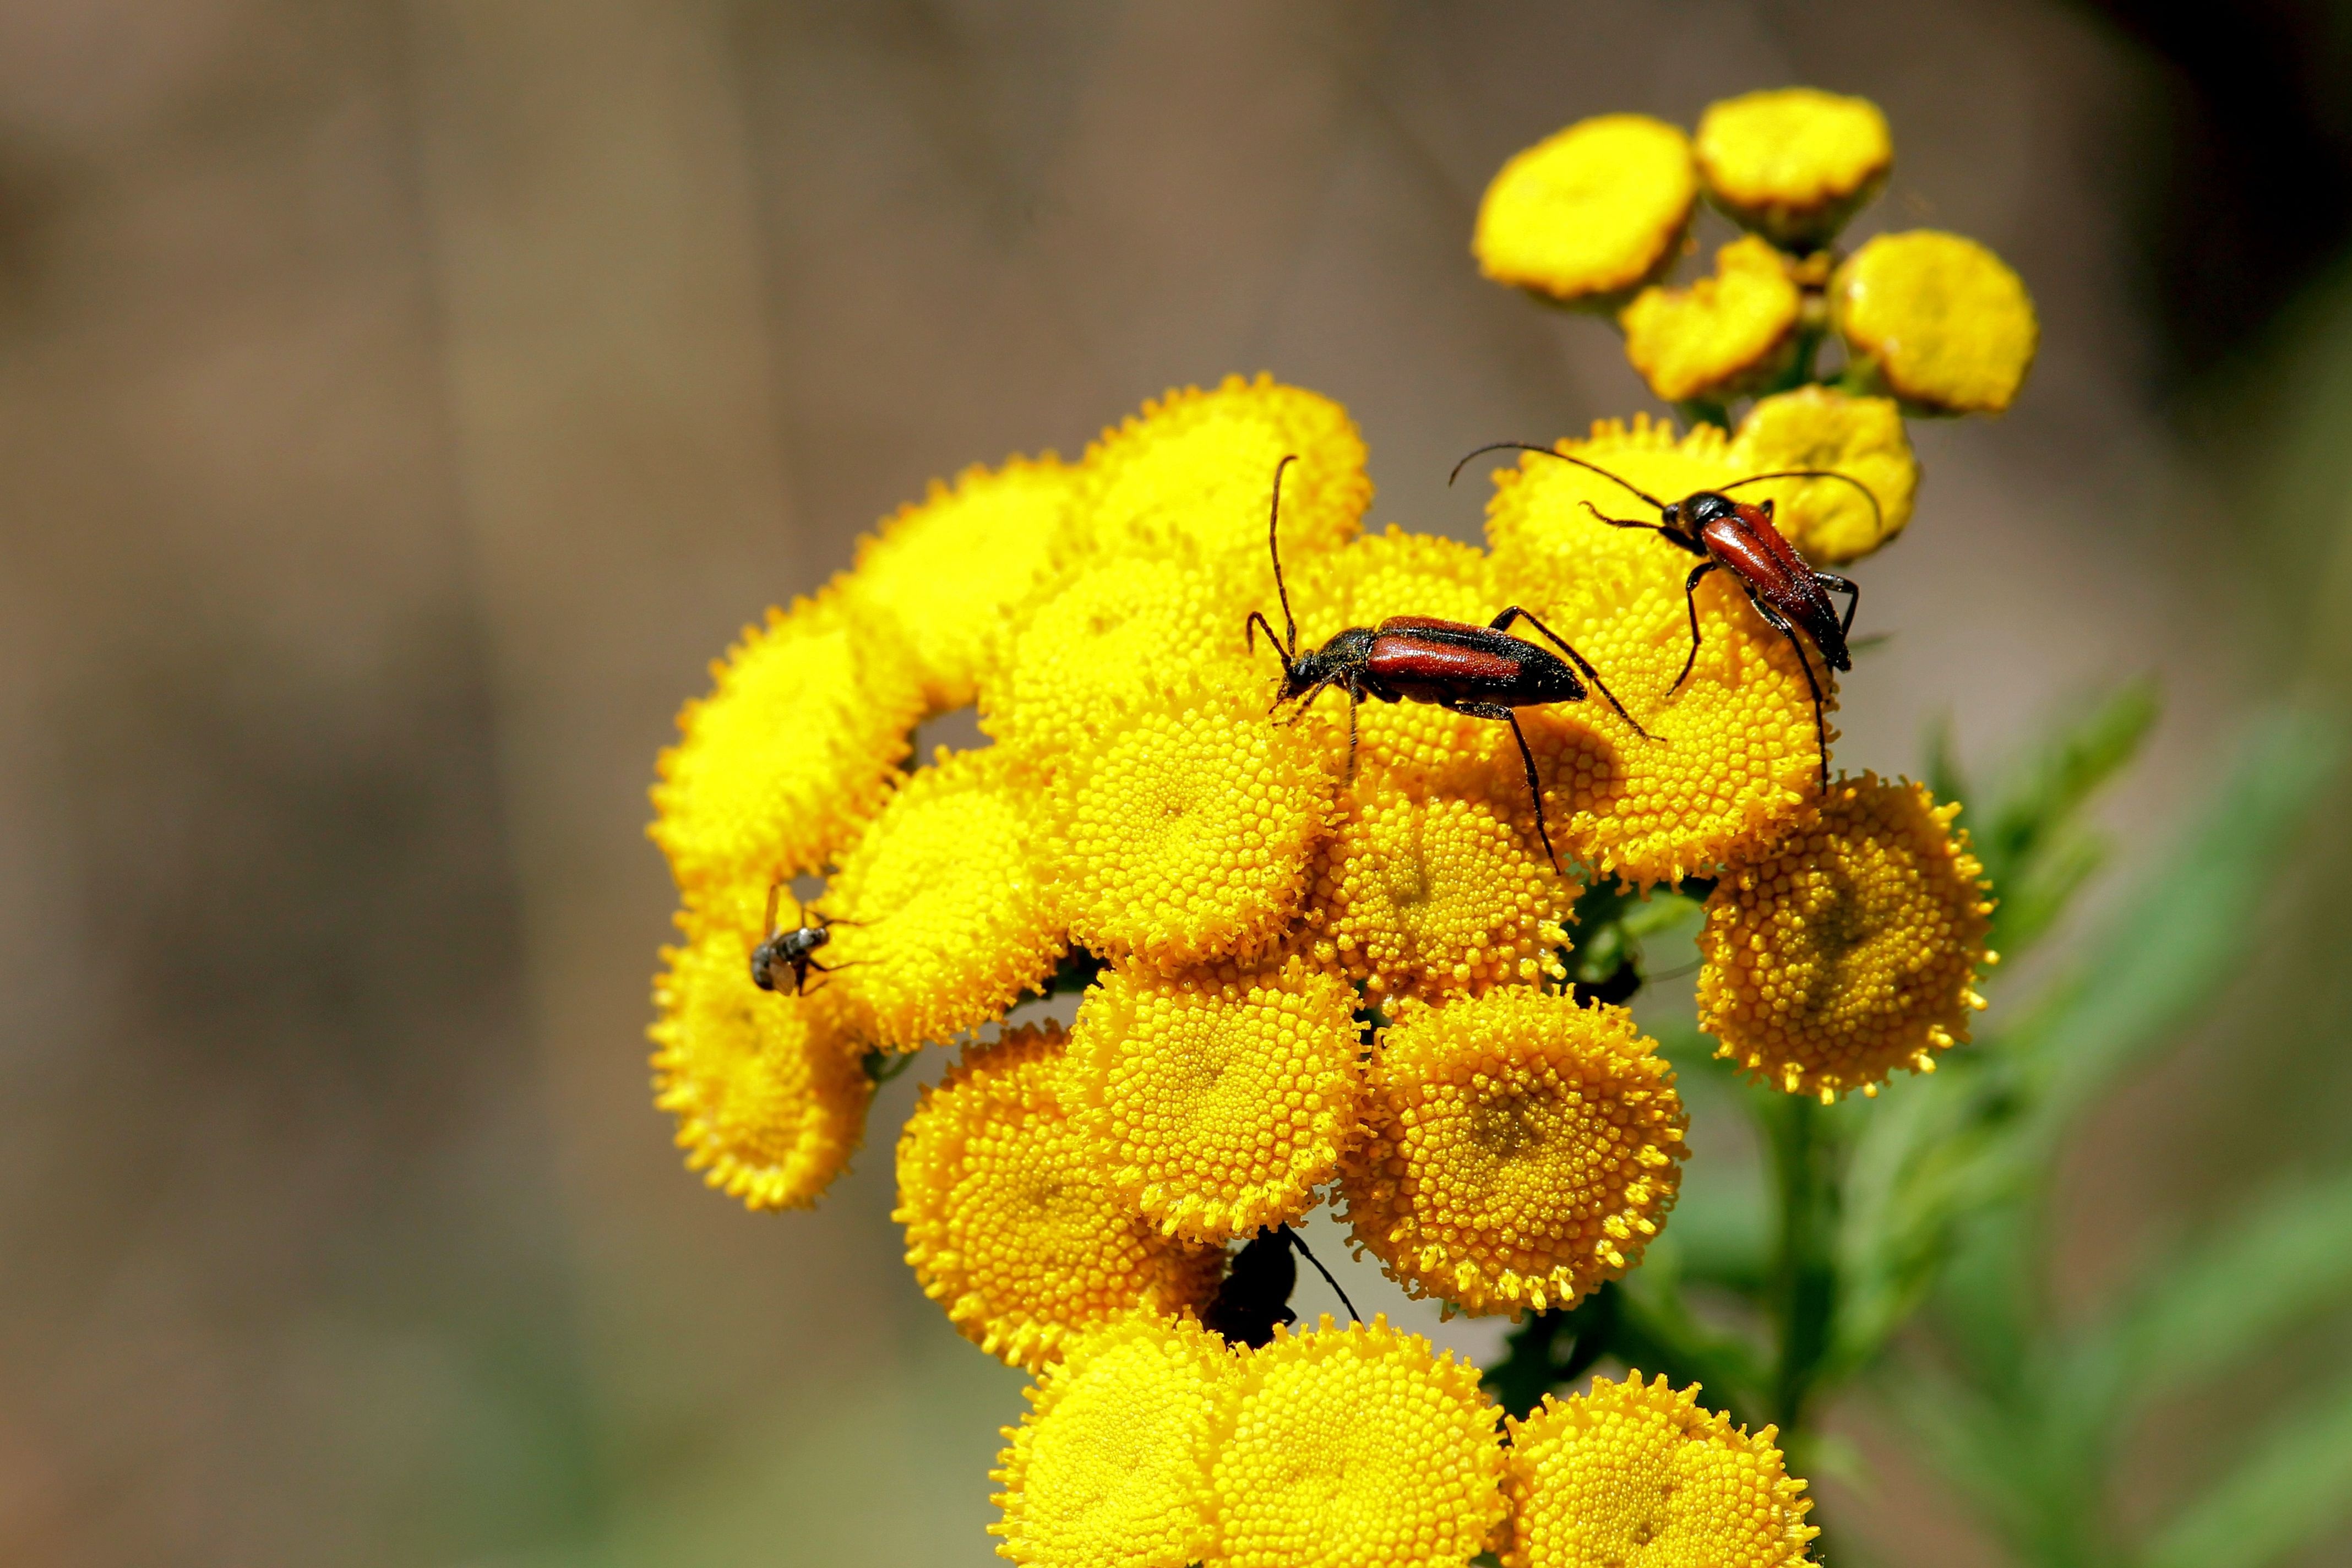
nature, blossom, plant, flower, bloom, pollen, insect, botany, yellow, flora, fauna, invertebrate, wildflower, close up, bee, beetle, yellow flowers, nectar, macro photography, tansy, flowering plant, honey bee, daisy family, blossoms bock, common tansy, land plant, membrane winged insect